Kim Woo-seok (singer)

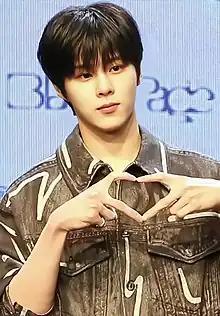
Kim in April 2023

Kim Woo-seok (born October 27, 1996), formerly known by the stage name Wooshin, is a South Korean singer, songwriter and actor. He debuted as a member of South Korean band Up10tion in 2015. In 2019, he rose to prominence after finishing second on "Produce X 101", which made him a member of X1. He debuted as a solo artist with the release of his first extended play, "1st Desire (Greed)", on May 25, 2020.